Funny Girl (film)

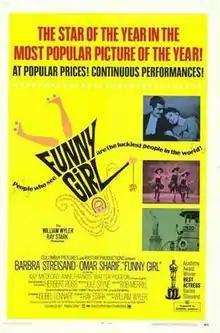
Theatrical release poster

Funny Girl is a 1968 American biographical musical film directed by William Wyler and written by Isobel Lennart, adapted from her book for the stage musical of the same title. It is loosely based on the life and career of comedienne Fanny Brice and her stormy relationship with entrepreneur and gambler Nicky Arnstein.